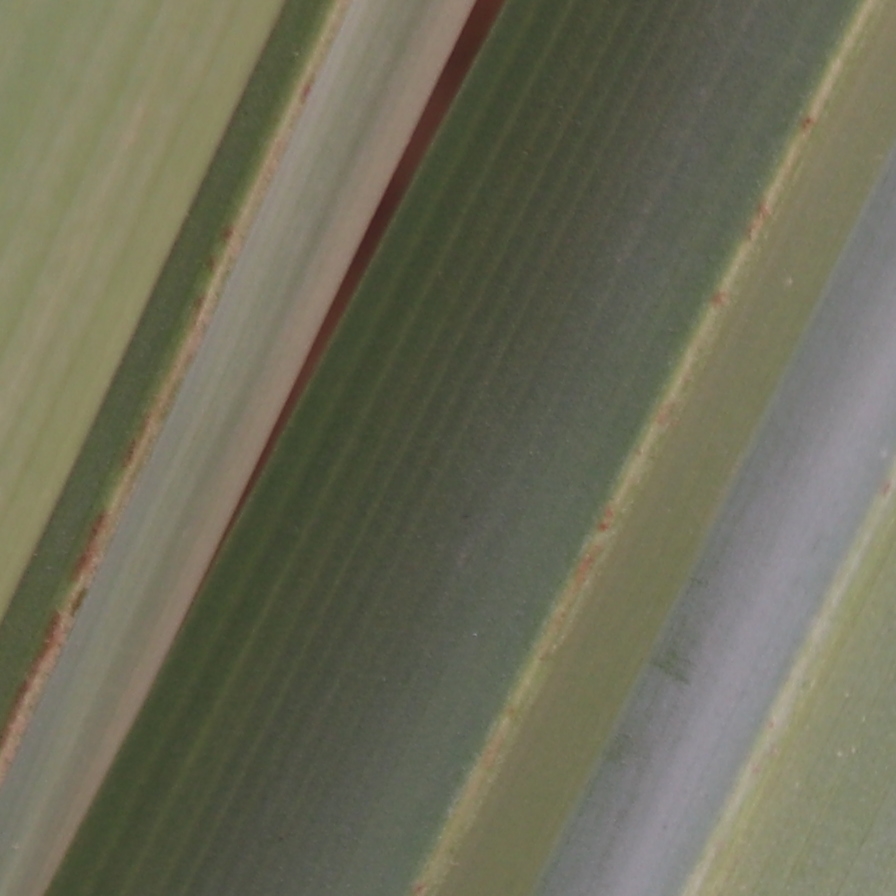
Label: Healthy